Joint Tactical Ground Station

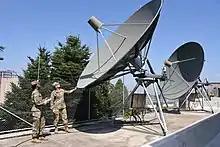
Joint Tactical Ground Station at Osan Air Base

The Joint Tactical Ground Station (JTAGS) is the 5th Space Warning Squadron's element to United States Space Command's Theater Event System (TES). TES provides an integrated, global, 24-hour overhead persistent infrared (OPIR) detection capability for processing and disseminating missile early warning, alerting, and cueing information data to combatant commanders and missile defense assets through the ground processing of infrared satellite data.